Max Payne 2: The Fall of Max Payne

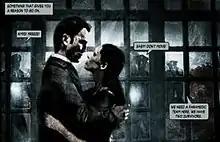
A man and a woman embrace each other. Speech bubbles are seen around them.

Two years after the events of the first game, Max Payne (James McCaffrey) has been acquitted of the charges against him and reinstated in his old job as a detective for the NYPD, thanks to his connections to the Inner Circle secret society. The story is narrated from Max's perspective, who recalls the events of the past few days. The first flashback takes place in the hospital, where Max is recovering from a gunshot wound. Several assassins raid the hospital to try and kill him, but Max avoids them and makes his way to the morgue, where he finds the body of a woman he has recently killed. The game then goes back further in time, to a few nights prior.